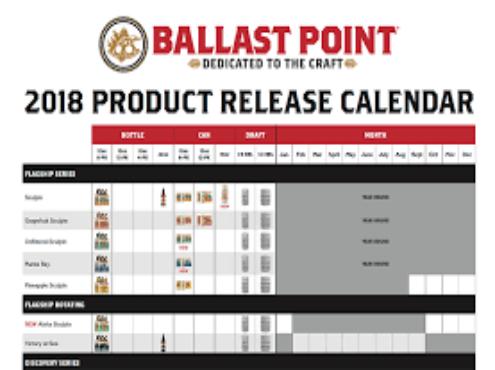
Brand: Ballast Point
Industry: Food